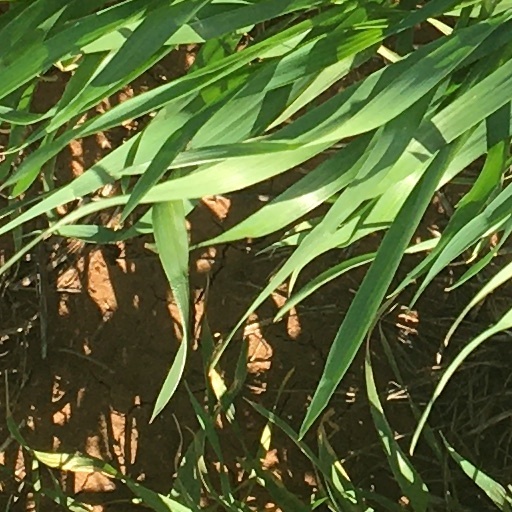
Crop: wheat